Haga Church (Norway)

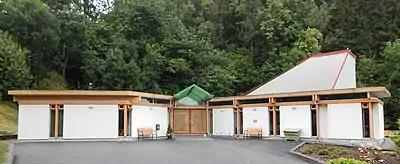
View of the church

In 1903, a small prayer house was built in Haga. In 1920, the prayer house was consecrated as an annex chapel within the parish. A church association was founded in 1944 to raise money for a new church. In 1967, the municipality gave land for the new church. Helge Hjertholm was hired to design the new church, but money ran short and the work could not go forward. In 1982, an association was again set up to manage the fundraising and the volunteer work in connection with the future construction, but it was not until 1991 that municipal approval and grants came through and work began. The foundation stone was laid on 11 October 1992. The church was consecrated on 5 February 1995.